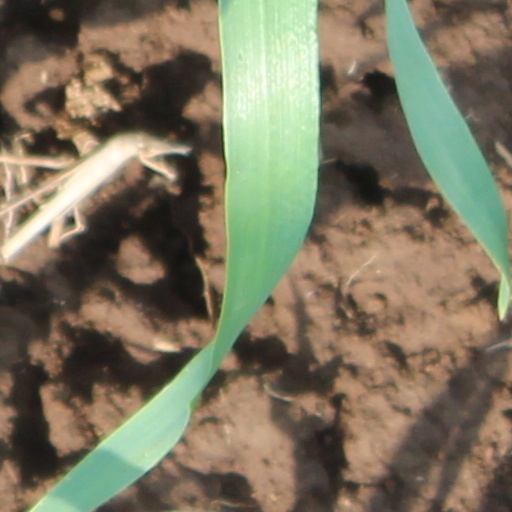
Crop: wheat